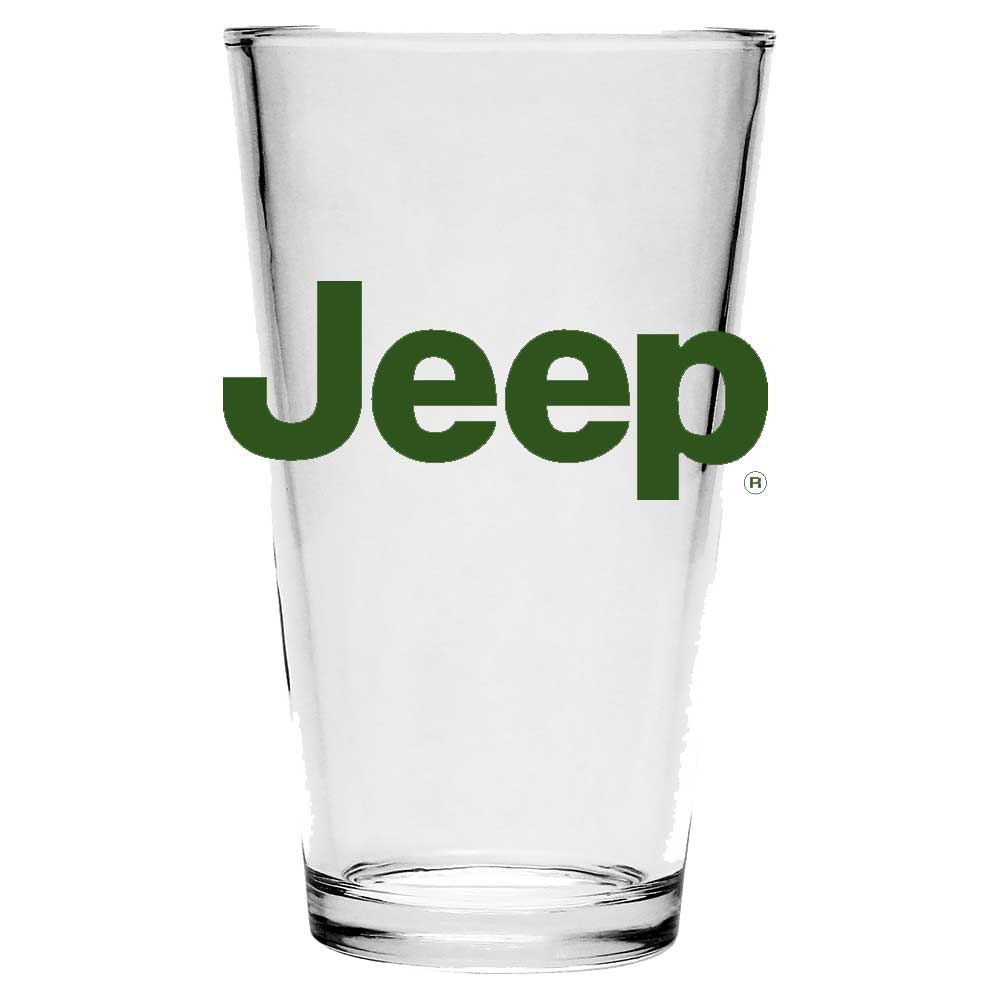
Pint Glass - Jeep Text (Jeep Green)
Brand: FCA-Jeep
16oz Screenprinted Made in USA Hand wash recommended Jeep, the Jeep grille and related logos, vehicle model names and trade dress are trademarks of FCA US LLC and used under license by Detroit Shirt Company. ©2025 FCA US LLC.
Category: Home & Garden > Kitchen & Dining > Tableware > Drinkware > Beer Glasses